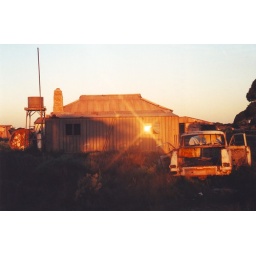
this write-off and the makeshift homestead is what's left of an abandoned cattle and sheep station in the Nullarbor Plain